Zlatko Lagumdžija

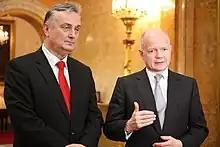
Lagumdžija with British Foreign Secretary William Hague, 27 March 2012

Following the 2010 general election, a process of formation of Bosnia and Herzegovina's Council of Ministers (i.e. the national government) had begun. The resulting election produced a fragmented political landscape without a coalition of a parliamentary majority more than a year after the election. The SDP BiH, led by Lagumdžija, and the Bosnian Serb autonomist Alliance of Independent Social Democrats (SNSD), each had 8 MPs of the total 42 MPs of the House of Representatives.